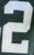
Number: 2